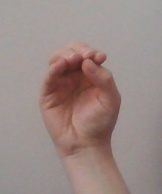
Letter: ha